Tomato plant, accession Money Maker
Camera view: tilt-top (135 deg); turntable rotation: 240 degrees
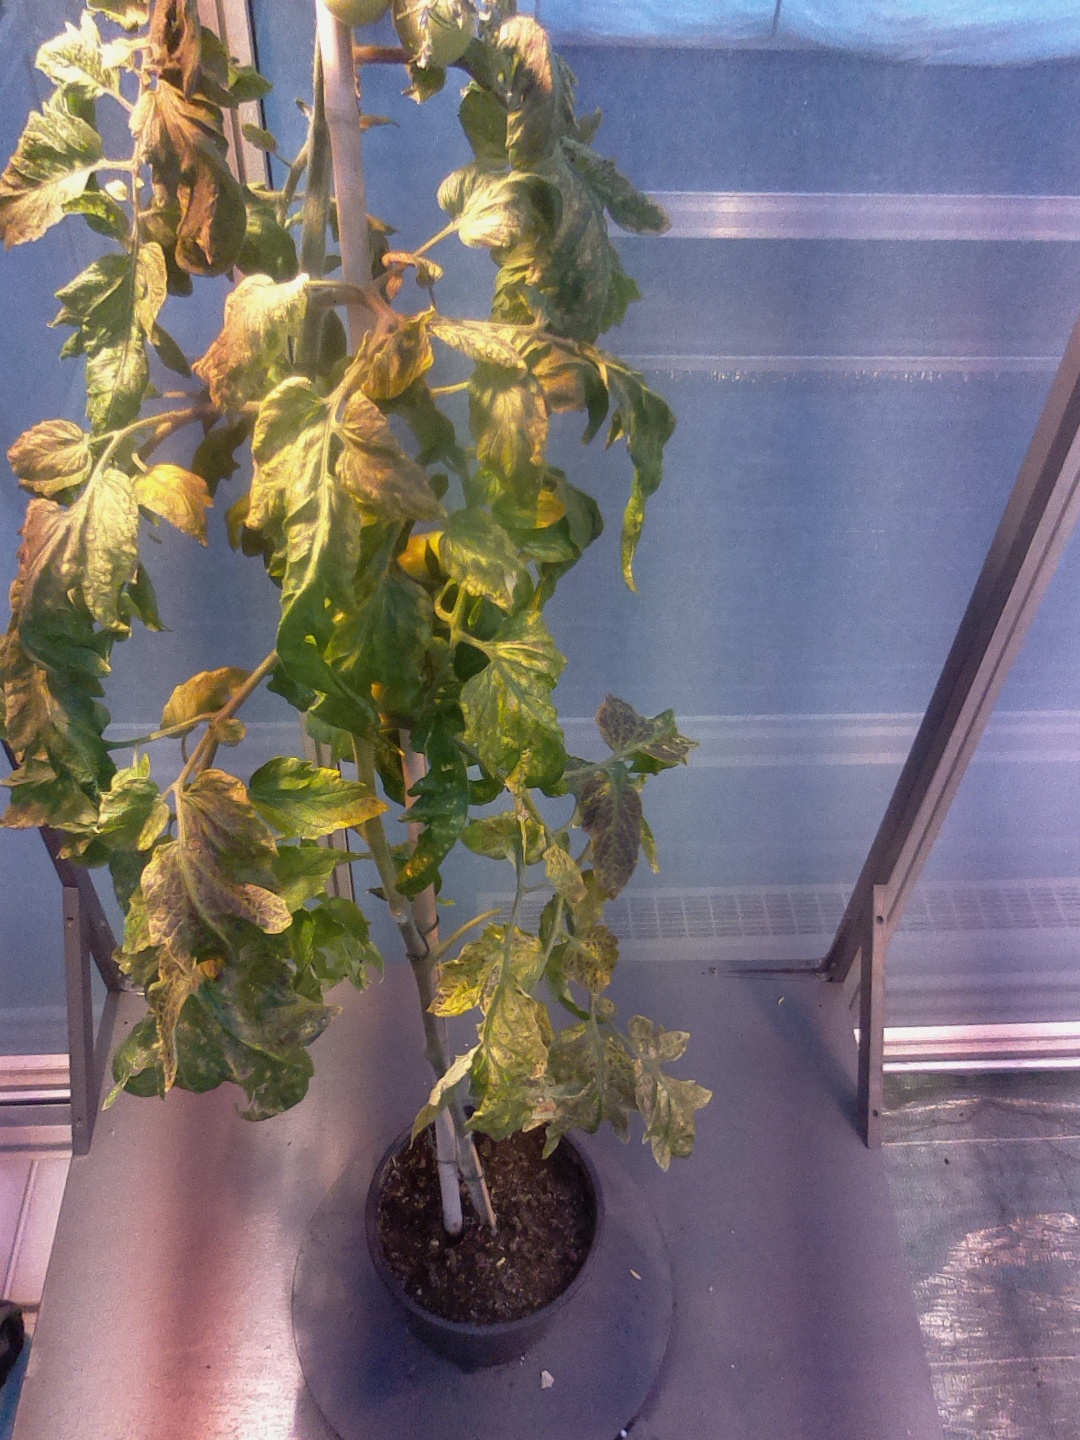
BBCH growth stage 77: 70%-80% of final fruit size